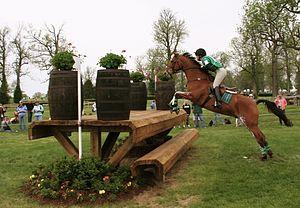
Un concurrent du CCE Rolex Kentucky 2006 sur un obstcale de type table à pique-nique"
Le Rolex Kentucky Three Day est un concours complet d'équitation. Il fait partie des six CCI**** du monde.
Le Pur-sang, est la plus connue des races de chevaux à sang chaud. C'est l'une des races les plus répandues, puisqu'il court sur les pistes d'hippodromes lors des courses de galop. Le nom de « pur-sang » peut en théorie faire référence à plusieurs races de chevaux, et par extension, races animales. Le nom de « pur-sang anglais », vieilli, est vu comme un pléonasme aux yeux des puristes.
Le concours complet d'équitation est un sport équestre qui regroupe en une seule discipline trois épreuves bien distinctes : une épreuve de saut d'obstacles, une épreuve de dressage et une épreuve spécifique : le cross ou cross-country. Créée à l'origine pour tester les capacités des chevaux destinés aux forces armées, cette épreuve a évolué peu à peu pour devenir une discipline équestre à part entière. Souvent qualifié de triathlon équestre, le CCE demande, contrairement à d'autres disciplines, une polyvalence de la part du cheval comme de son cavalier.